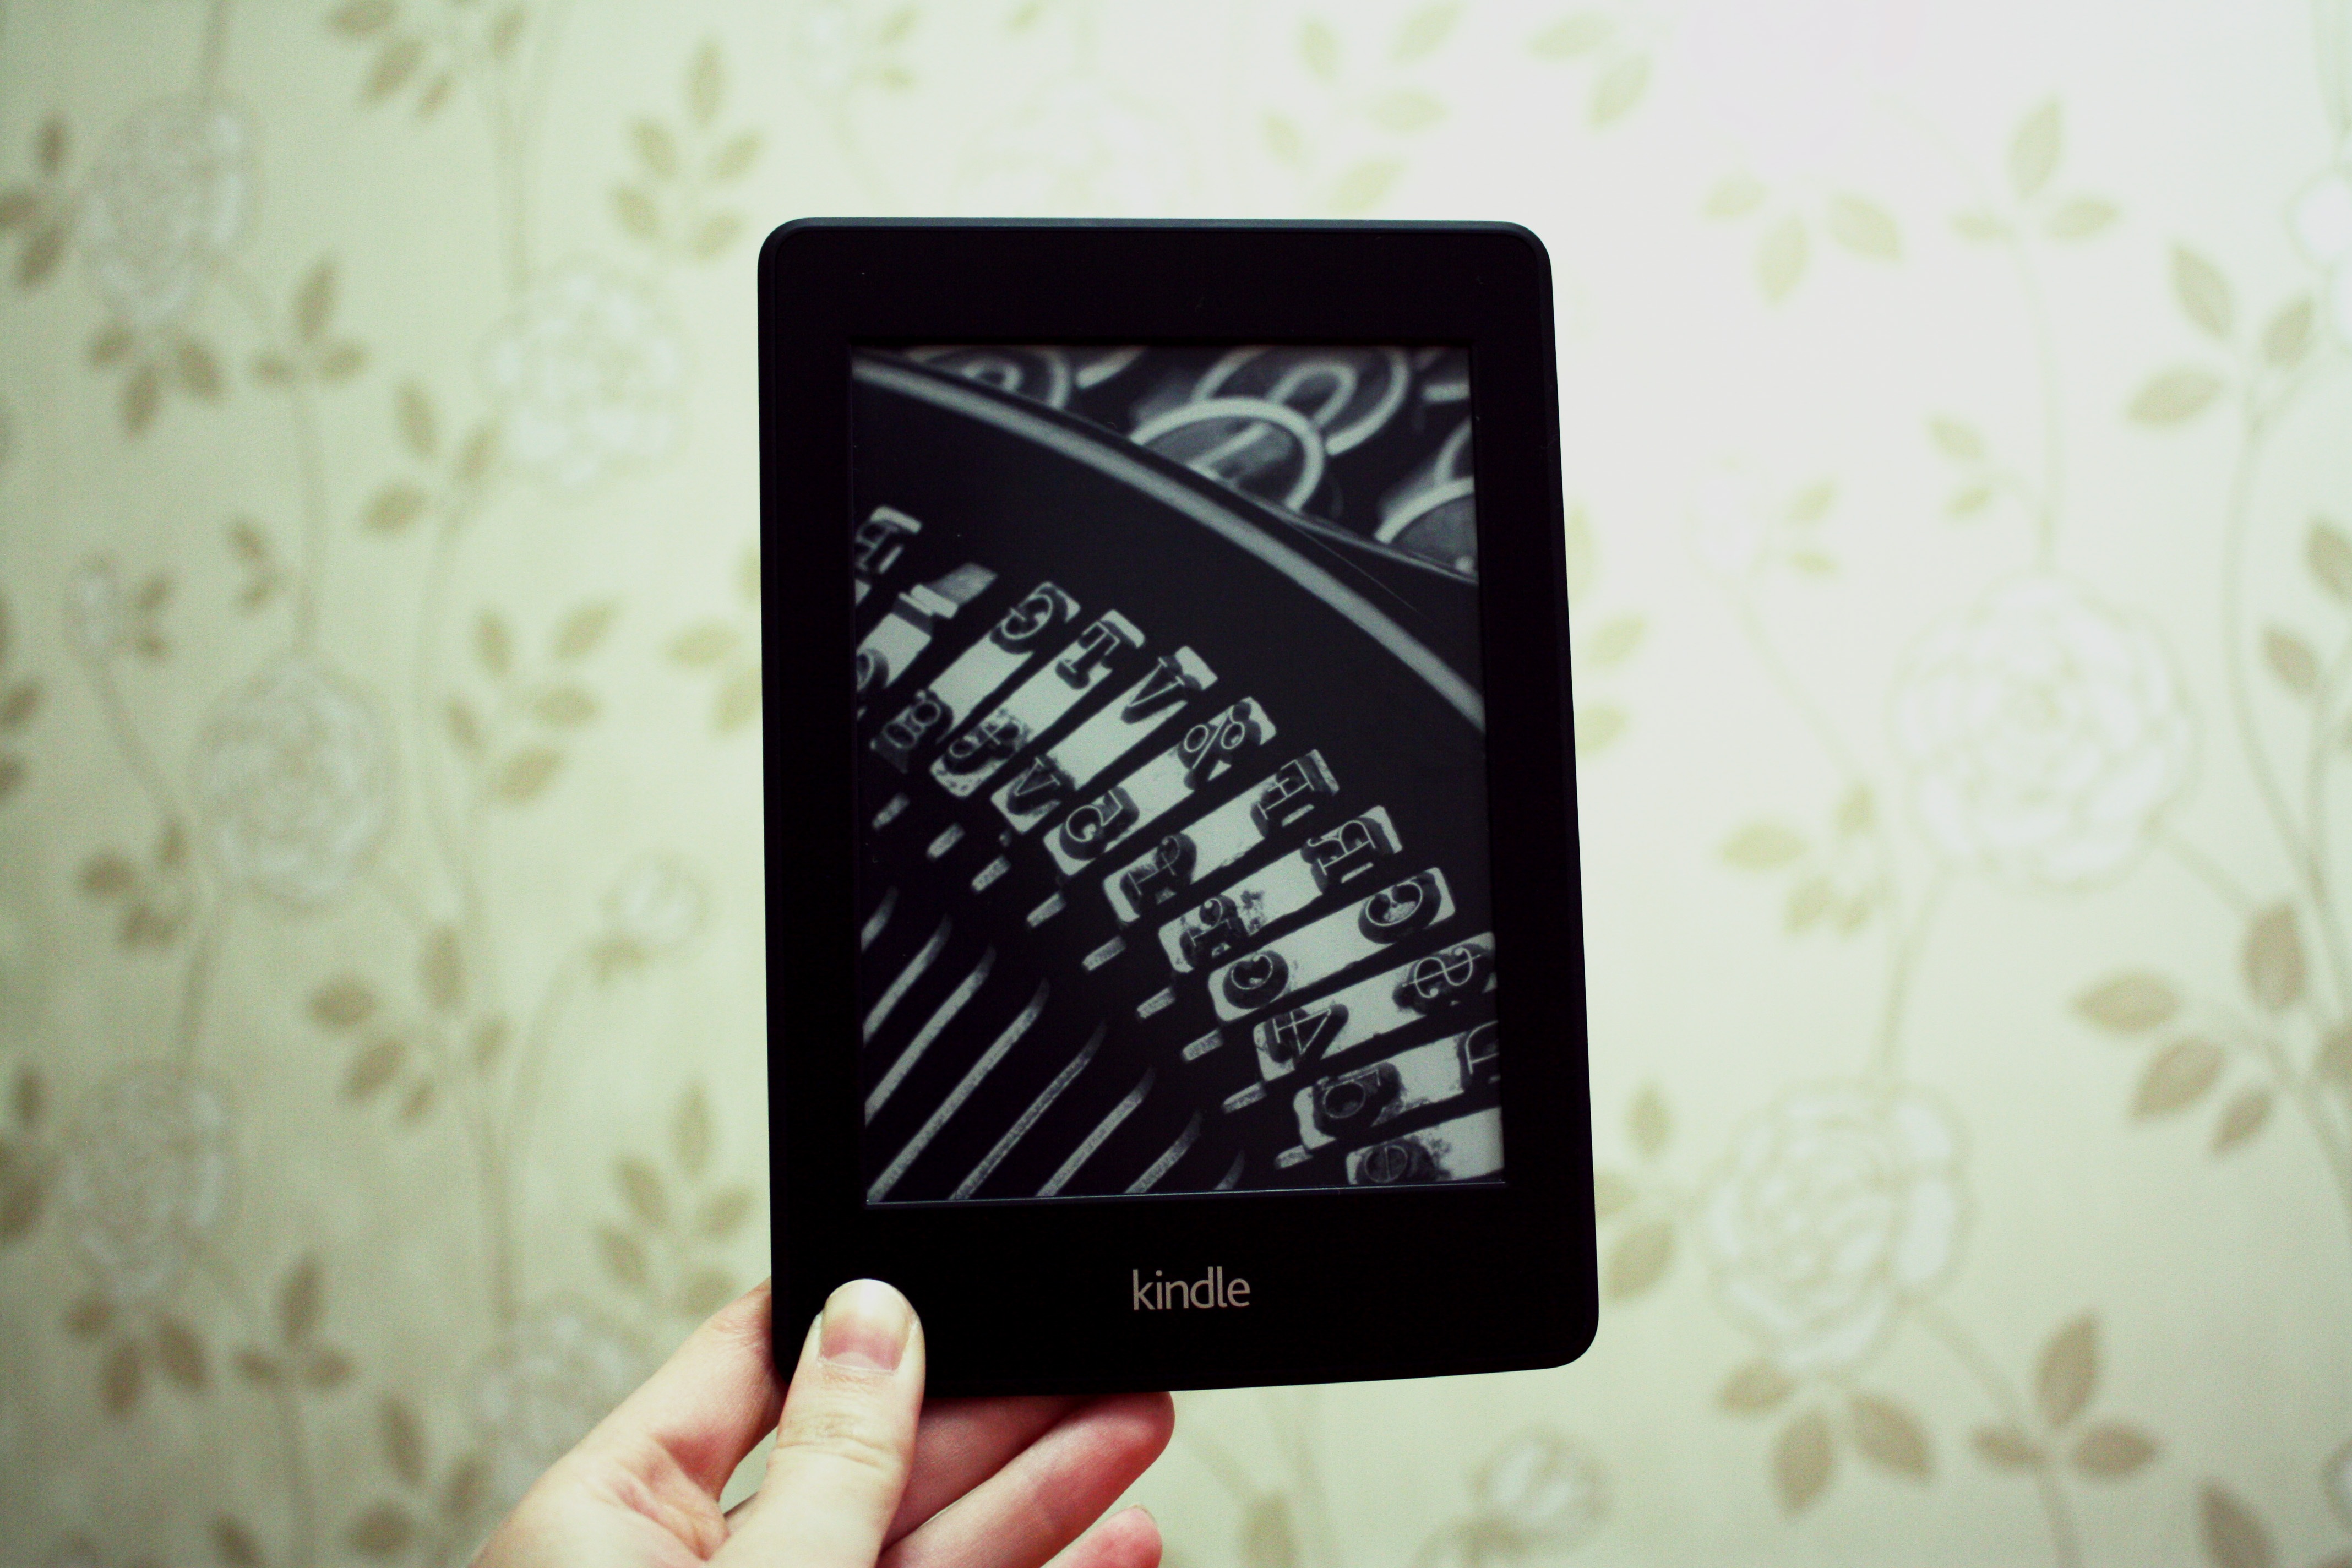
hand, screen, technology, reading, kindle, reader, gadget, black, modern, device, brand, product, literature, design, display, eye, digital, touchscreen, information, e book, e reader, paper white, electronic book